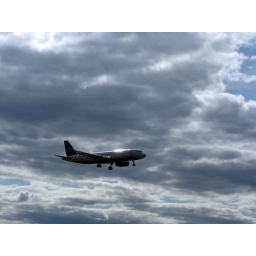
I snapped these from the car window on the NJ turnpike near Newark Airport. The sky was remarkable !